Cividade de Terroso

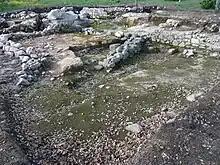
Outside the acropolis, modern archaeological surveys revealed more buildings.

In 1906, excavations began on June 5 with 25 manual workers and continued until October, interrupted due to bad weather; they recommenced in May 1907, finishing in that same year. The materials discovered were taken to museums in the city of Porto.